Rudy Burckhardt

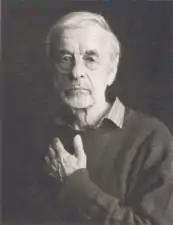

Rudy Burckhardt (né Rudolph August Burckhardt; April 6, 1914 – August 1, 1999) was a Swiss-American filmmaker, and photographer, known for his photographs of the hand-painted billboards that began to dominate the American landscape in the 1940s and 1950s. He was married to Edith Schloss and Yvonne Jacquette. His youngest son is artist Tom Burckhardt.